Waffenfarbe (Austria)

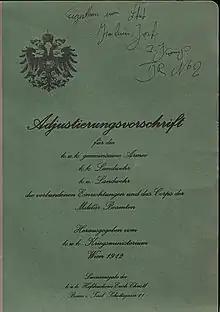

The "Adjustierungsvorschrift" (English: service dress instruction) contains the color pattern tables from the year 1912.